Chike and the River

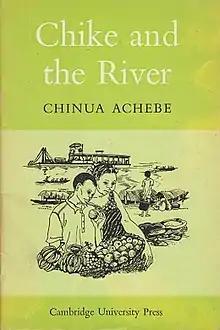
First edition

Chike and the River is a children's story by Chinua Achebe. It was first published in South Africa in the year 1966 by Cambridge University Press, with illustrations by Prue Theobalds, and was the first of several children's stories Achebe would write. The latest reprint has a cover design by Victor Ekpuk.